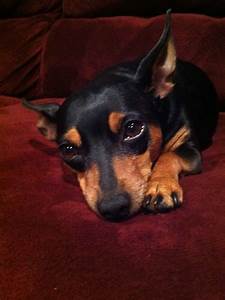
Label: dog